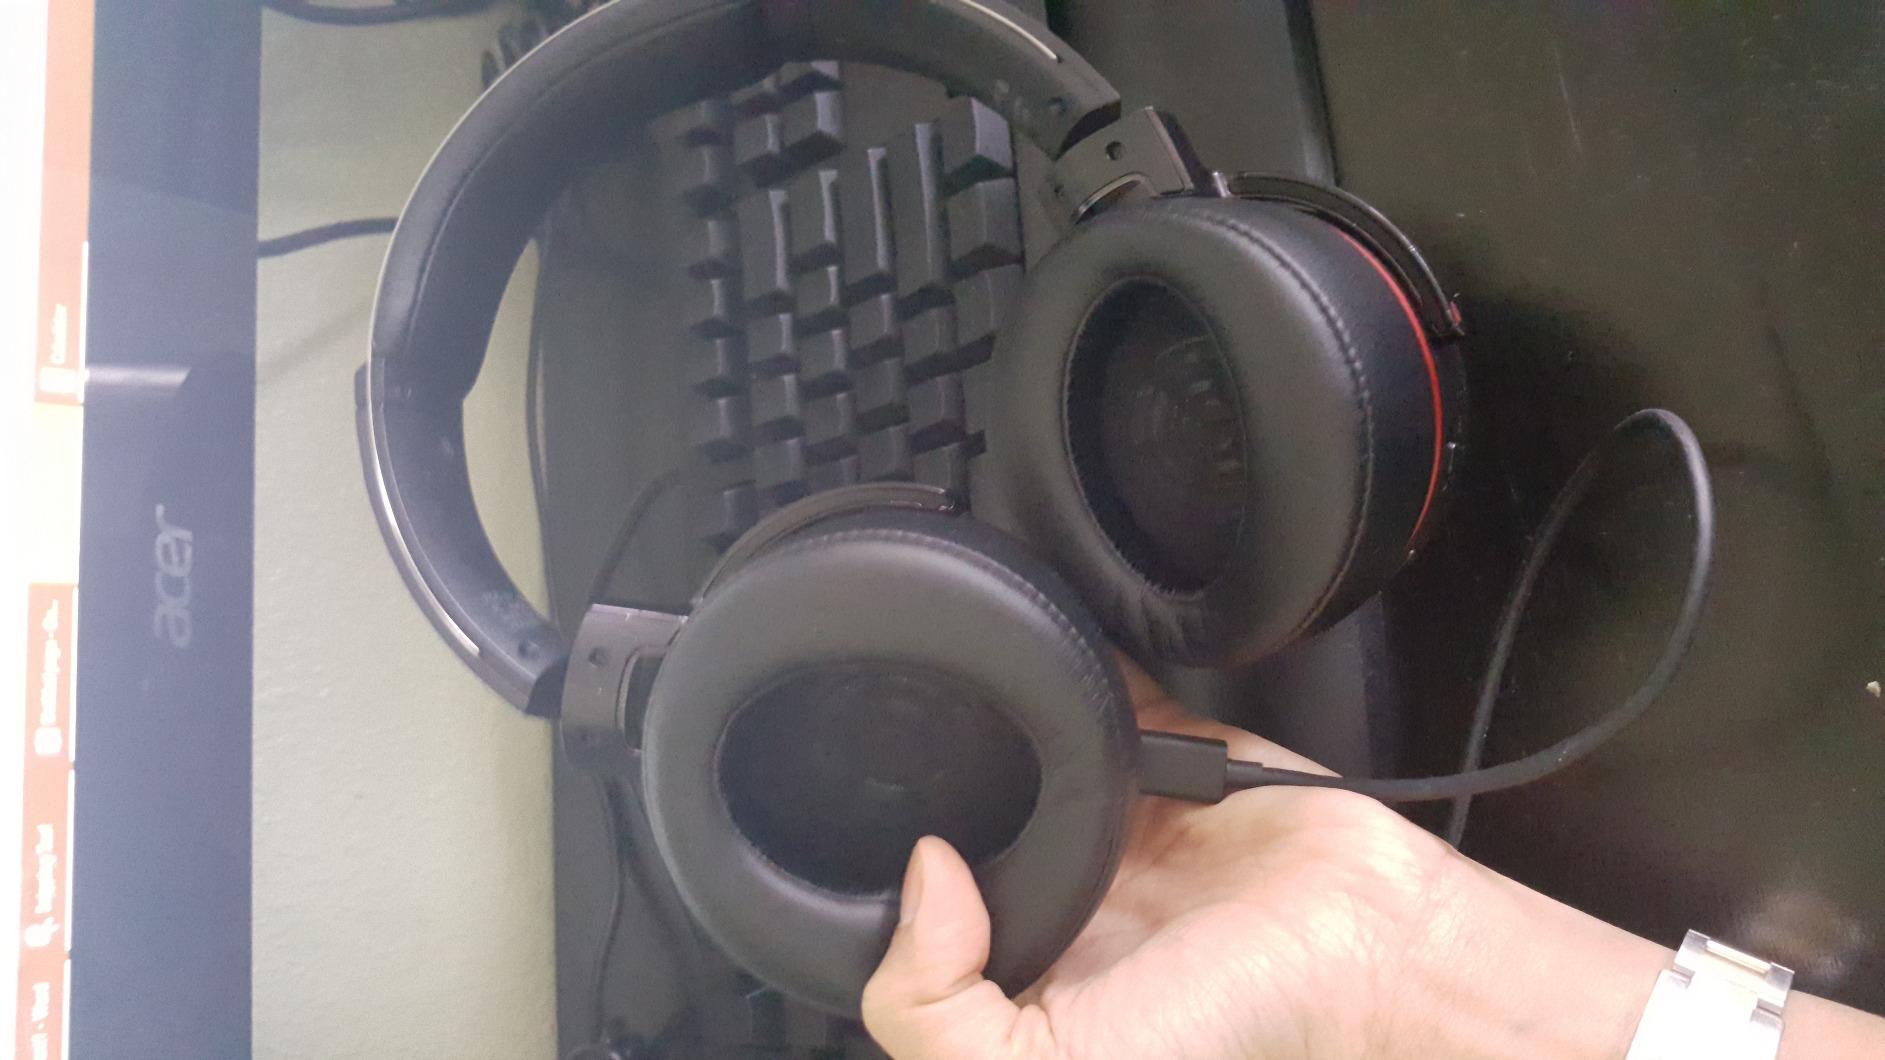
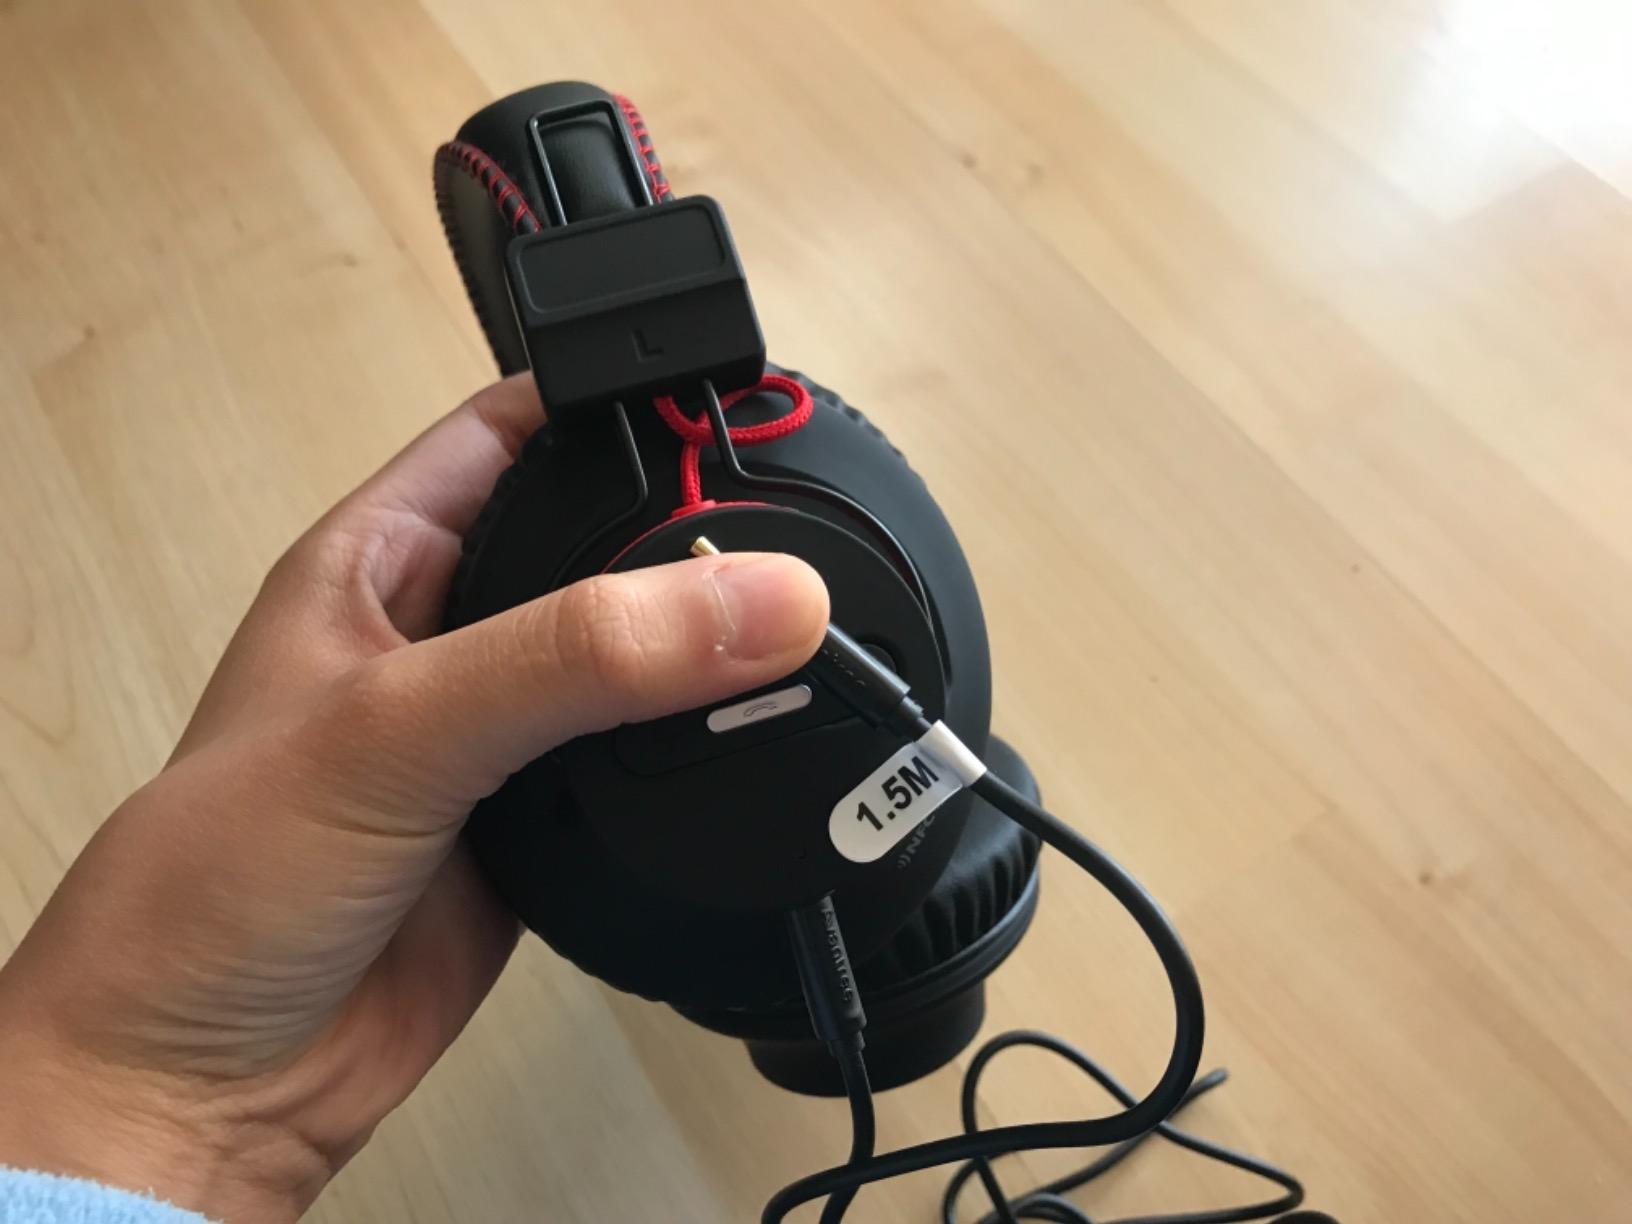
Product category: headphones
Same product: no